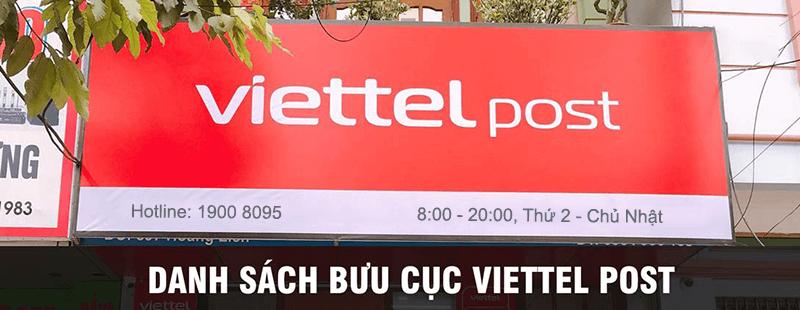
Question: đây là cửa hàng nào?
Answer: cửa hàng viettel post